Fabiana Barreda

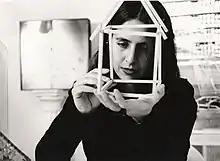
Fabiana Barreda

Fabiana Barreda (Buenos Aires, Argentina. July 27, 1967) is an Argentine photographer, performer, installationist and multimedia artist. Her work specializes in the body, desire and politics of gender. She has participated in national and international exhibitions, being the most important ones in places such as Museum of Modern Art (New York, USA), New York University (USA), International Architecture Biennale Rotterdam (Netherlands), Telefonica Foundation of Madrid (Spain) and Museum of Monterrey – MACO (Mexico).